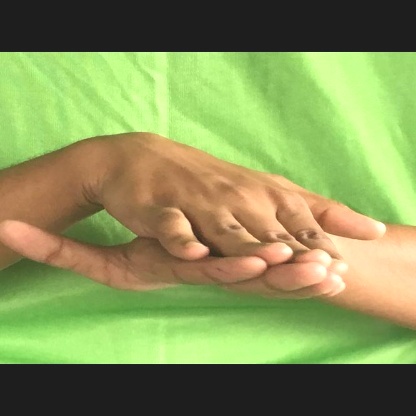
Mudra: Matsya